Duhabi, Dhanusha

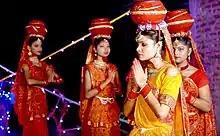
Jhijhiya

Jhijhiya is mostly performed at time of Dusshera, in dedication to Durga Bhairavi, the goddess of victory. While performing jhijhiya, women put lanterns made of clay on their head and they balance it while they dance.